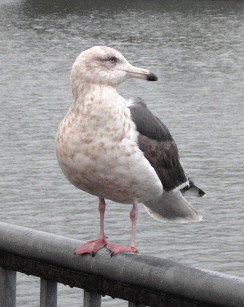
this large white bird has flecks of brown in it's feathers, gray wings, white beak with gray tip, and pink feet.
this bird has a large black and white bill, a brown and white spotted chest, and dark brown wings.
this bird is white with black on its tail and has a long, pointy beak.
a medium sized bird with grey wings, and a bill that curves downwards
this is a large white bird with webbed feet and brown specks on its head, breast, and belly.
a white bird with a gray wings and gray on the end of its beak
this bird has wings that are grey and has a white belly
this bird has brown and white secondaries, brown coverts, and grey and white feathers covering the rest of its body .
this bird has a white breast and a long white and black billa medium size bird with a white speckled belly and long beak.
Species: Slaty Backed Gull